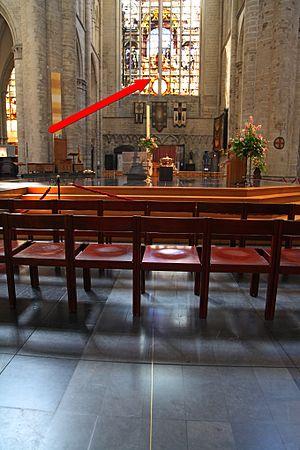
Au sol,la ligne cuivrée représentant le tracé du méridien
Le méridien de Bruxelles est un méridien référence qui passe par la Cathédrale Saints-Michel-et-Gudule de Bruxelles. Il est situé à 4° 21' 36,8" ou à 4° 22' 4.71" à l'est de celui de Greenwich selon les sources.